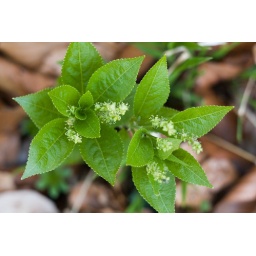
&lt;b&gt;&lt;i&gt;Mercurialis perennis&lt;/i&gt;&lt;/b&gt; L.Ausdauerndes Bingelkrautthis plant actually forms large stands on the ground of the beech forests heregrown in Pulmonario-Fagetum typicum